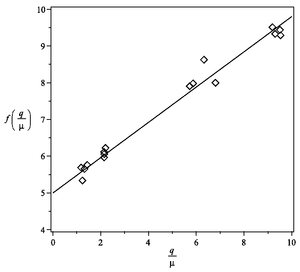
Porosity and Ward number measurement using Cornell and Katz method.
La loi de Darcy-Forchheimer corrige la loi de Darcy pour les débits importants de fluide en milieu poreux en prenant en compte les effets inertiels. Elle est issue des travaux de Jules Dupuit et de Philipp Forchheimer et a été donnée sous sa forme actuelle par J. C. Ward.